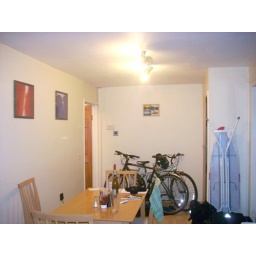
pictures above bike from south america and on the other wall from china.